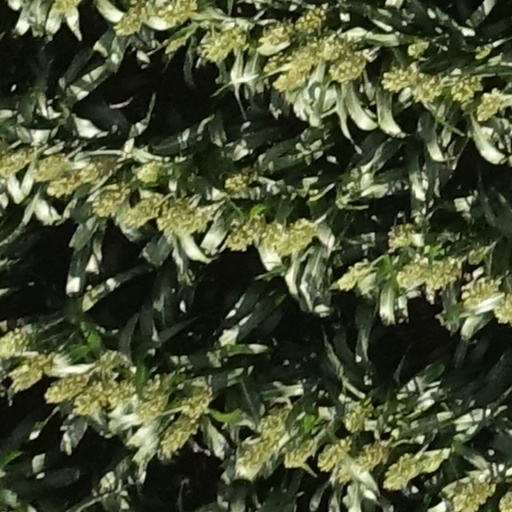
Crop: sorghum